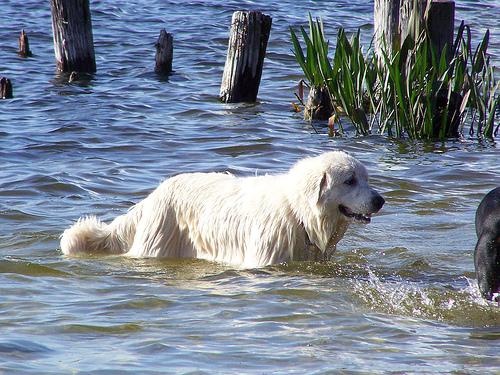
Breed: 225-n000073-Great_Pyrenees